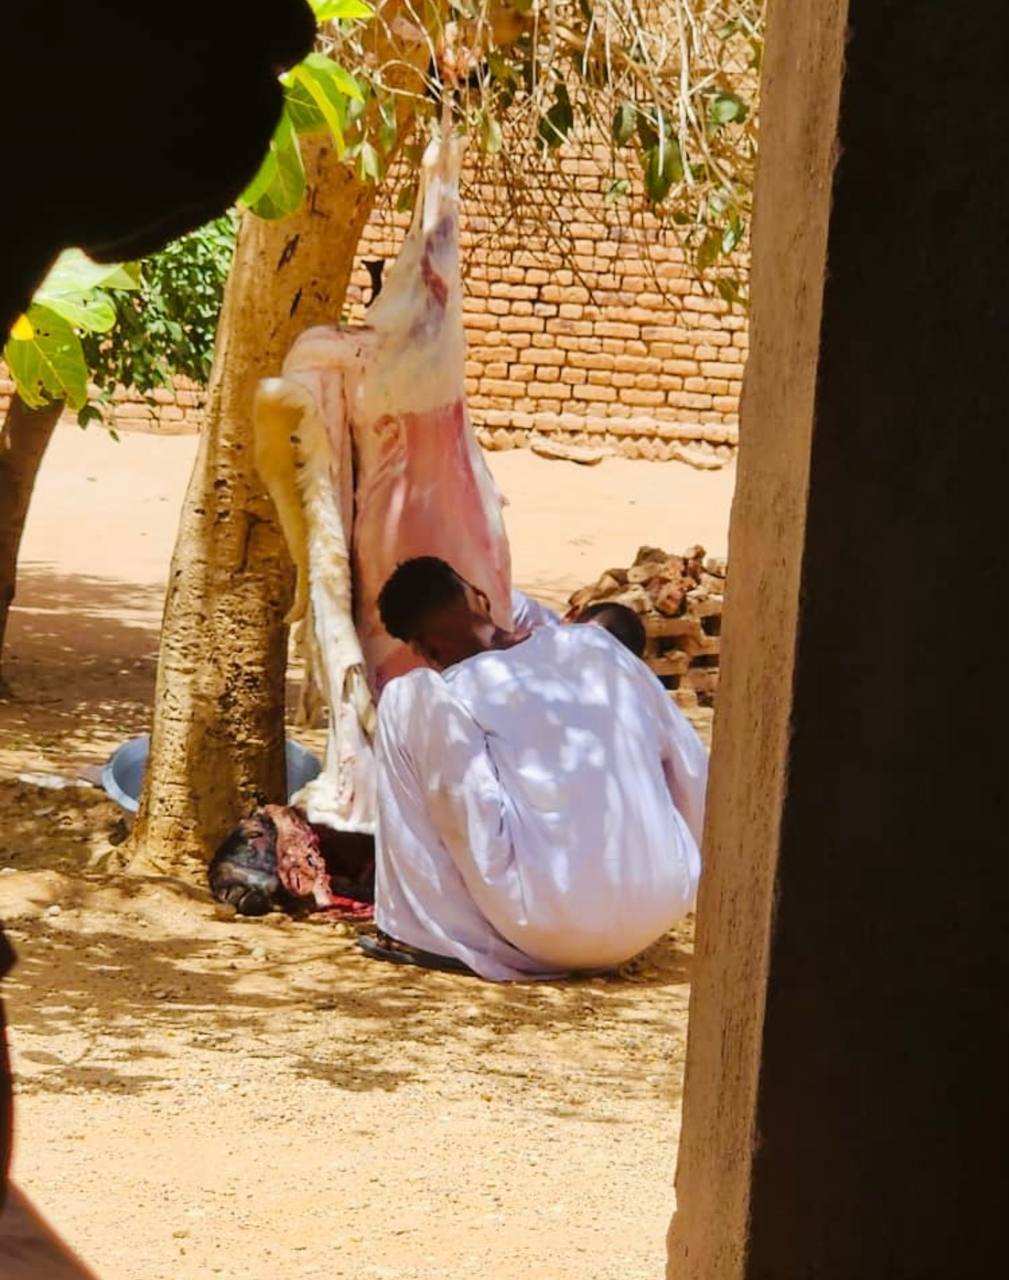
الوصف بالفصحى: شاب يقوم بسلخ خروف مذبوح
الوصف بالعامية السودانية: زول قاعد يسلخ ليهو في الخروف
التصنيف: Urban & City Life